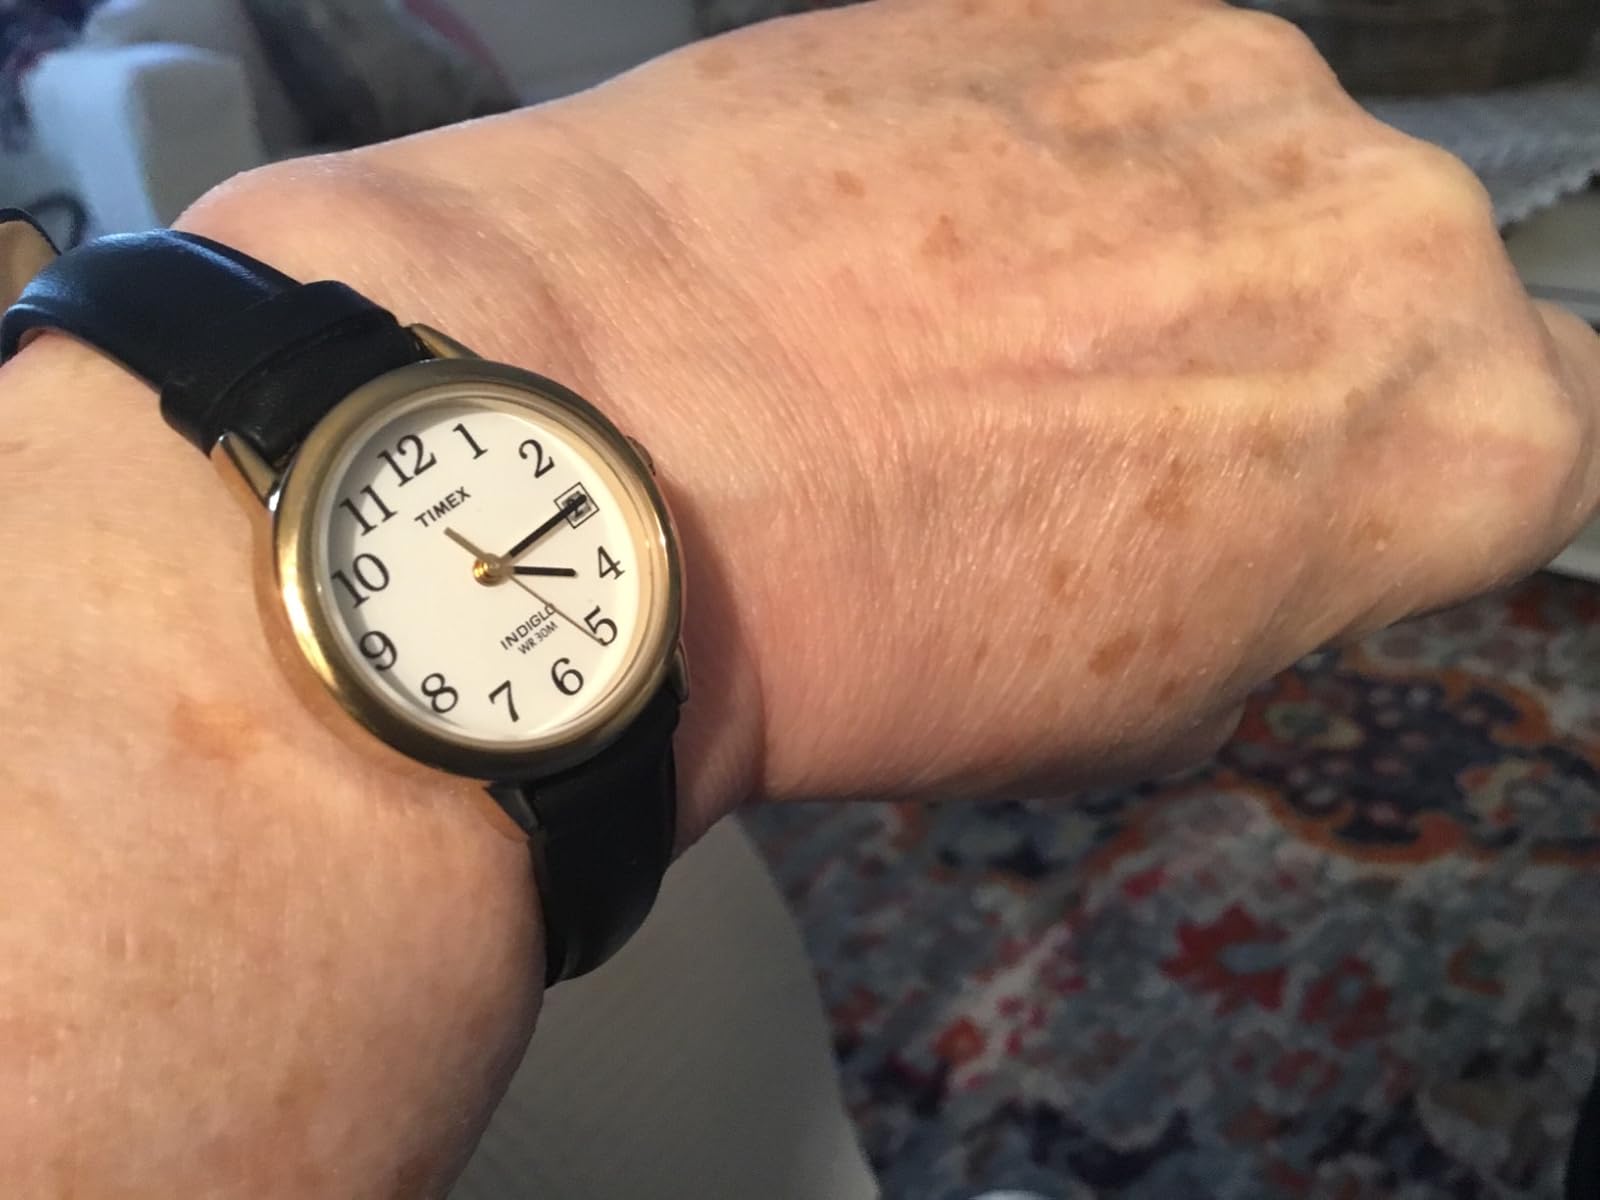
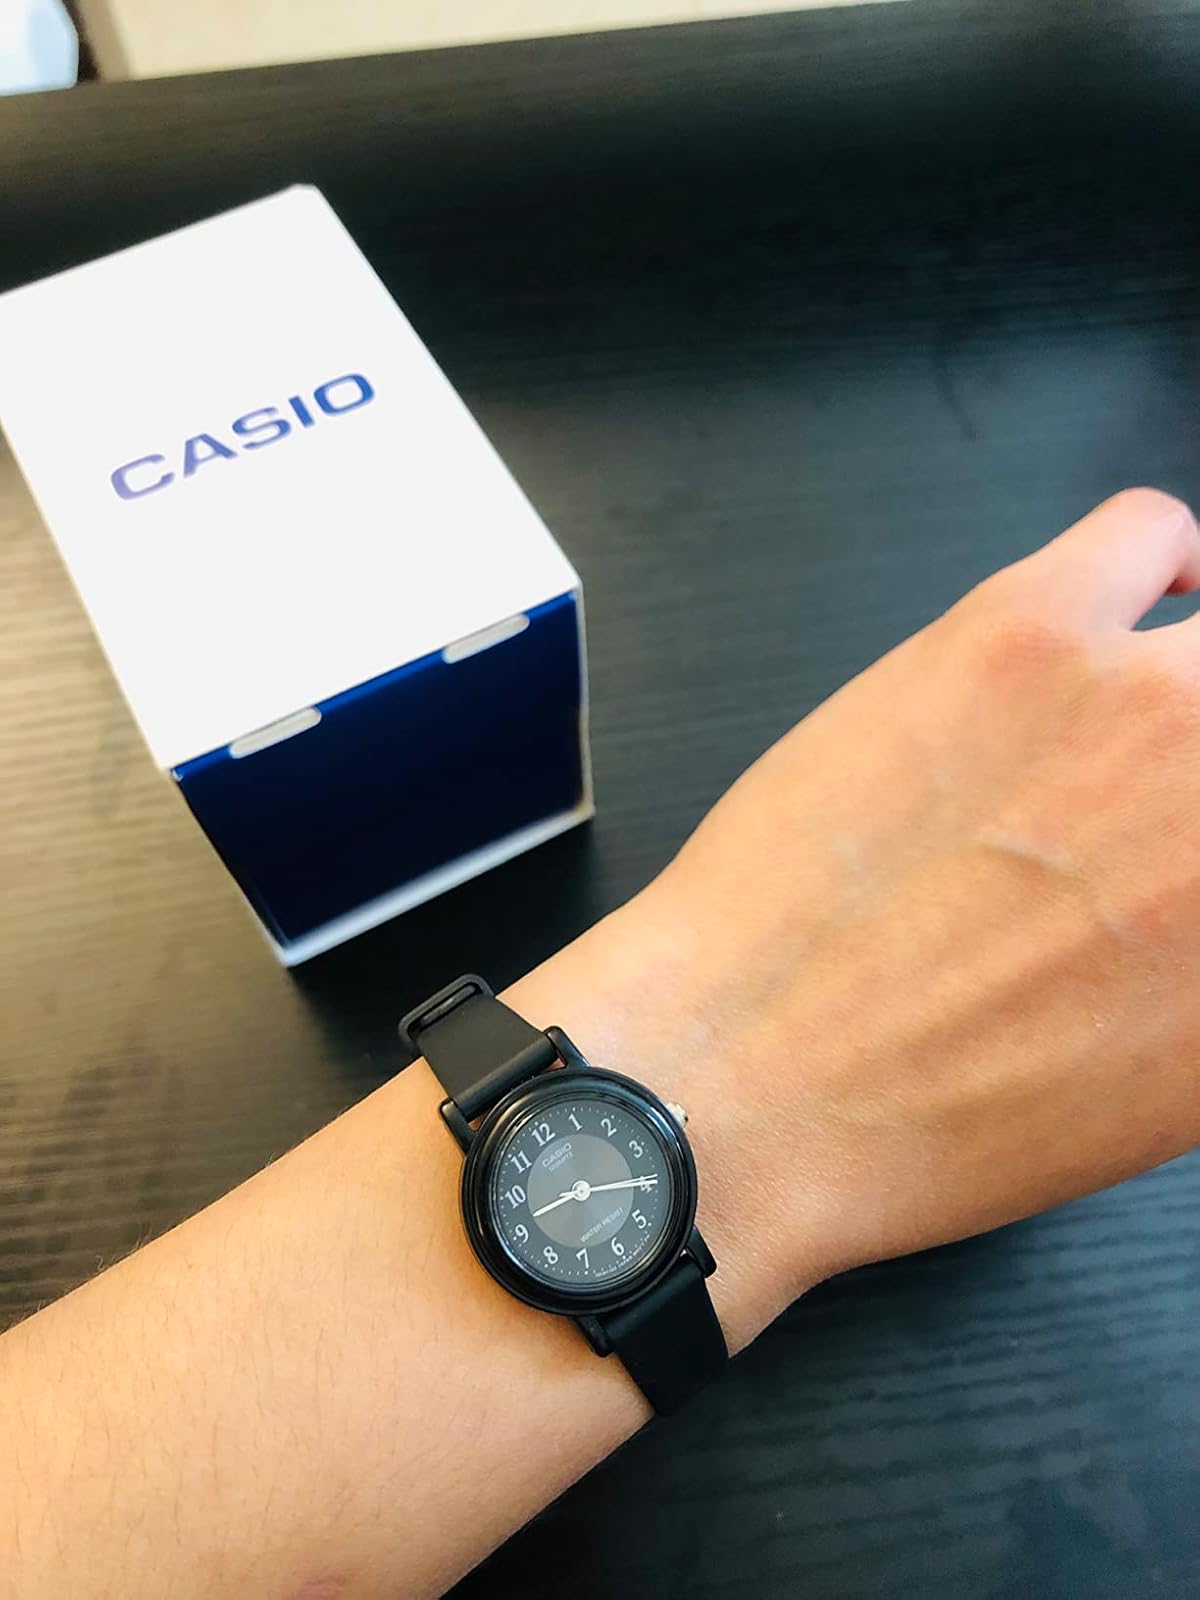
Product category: accessories_watch
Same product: no